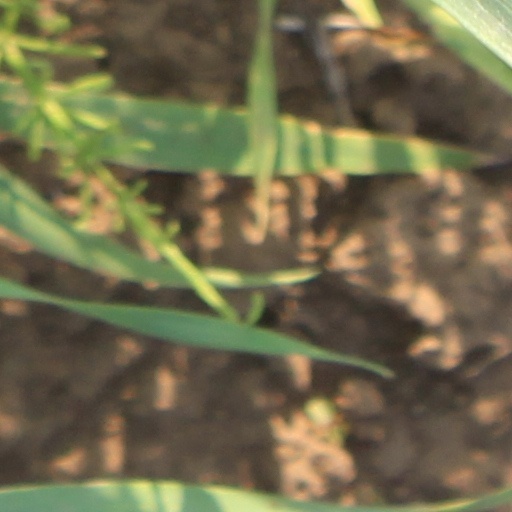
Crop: wheat